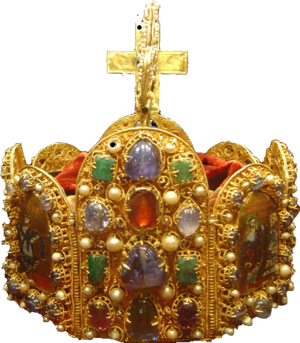
L'arbre généalogique ci-dessous reconstitue les unions dynastiques de la lignée des Bourbons de France, de Henri IV à Louis-Philippe Iᵉʳ, ainsi que d'une partie des branches collatérales. Son but n'est pas l'exhaustivité mais un aperçu des alliances entre les différentes familles royales d'Europe du XVIᵉ au XIXᵉ siècles.